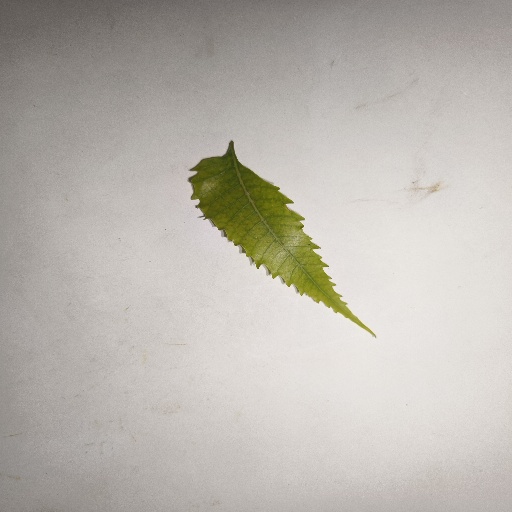
Species: Neem
Leaf condition: Yellow Leaf